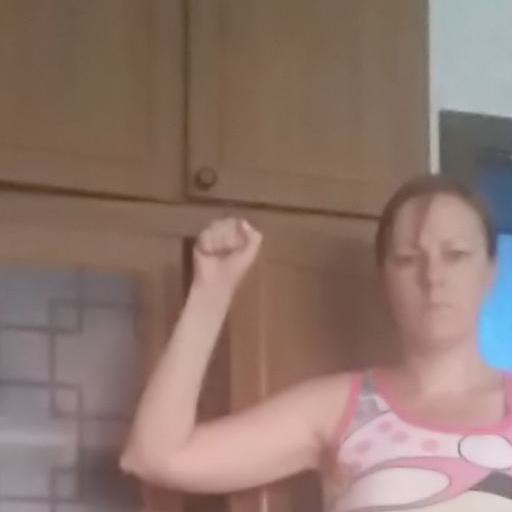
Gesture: fist